Gold mining in Alaska

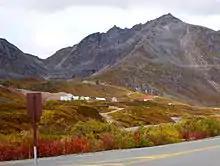
Independence Mine State Historical Park, in Hatcher Pass

The Pogo mine is located on a hillside above the Goodpaster River, about southeast of Fairbanks, Alaska. The deposit was discovered in 1995 by Sumitomo Metal Mining and Sumitomo Corporation on land owned by the State of Alaska. A private gravel access road and power line connects the mine to the Richardson Highway near Delta Junction. The mine is an underground operation that exploits two large (several meters thick) and high-grade gold-bearing quartz veins. Approximately half of the tailings are returned underground, the rest is interred in a dry stack tailings facility on the surface. The mine was developed, and originally operated, by Teck Cominco. Sumitomo Metal Mining (a non-operating partner and part-owner of the Pogo deposit since discovery) bought Teck's share of the mine in 2009. Sumitomo sold the mine to Northern Star Resources in 2018.